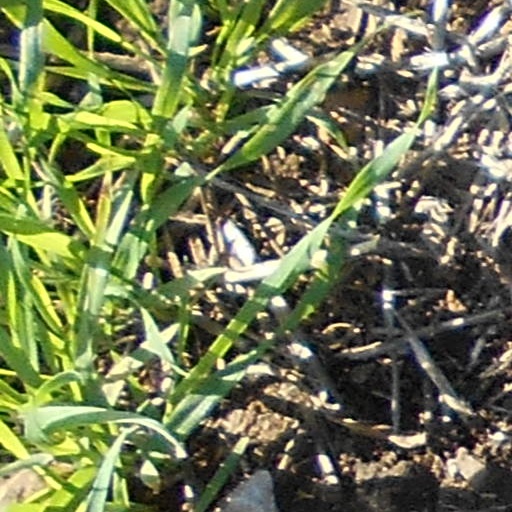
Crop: wheat